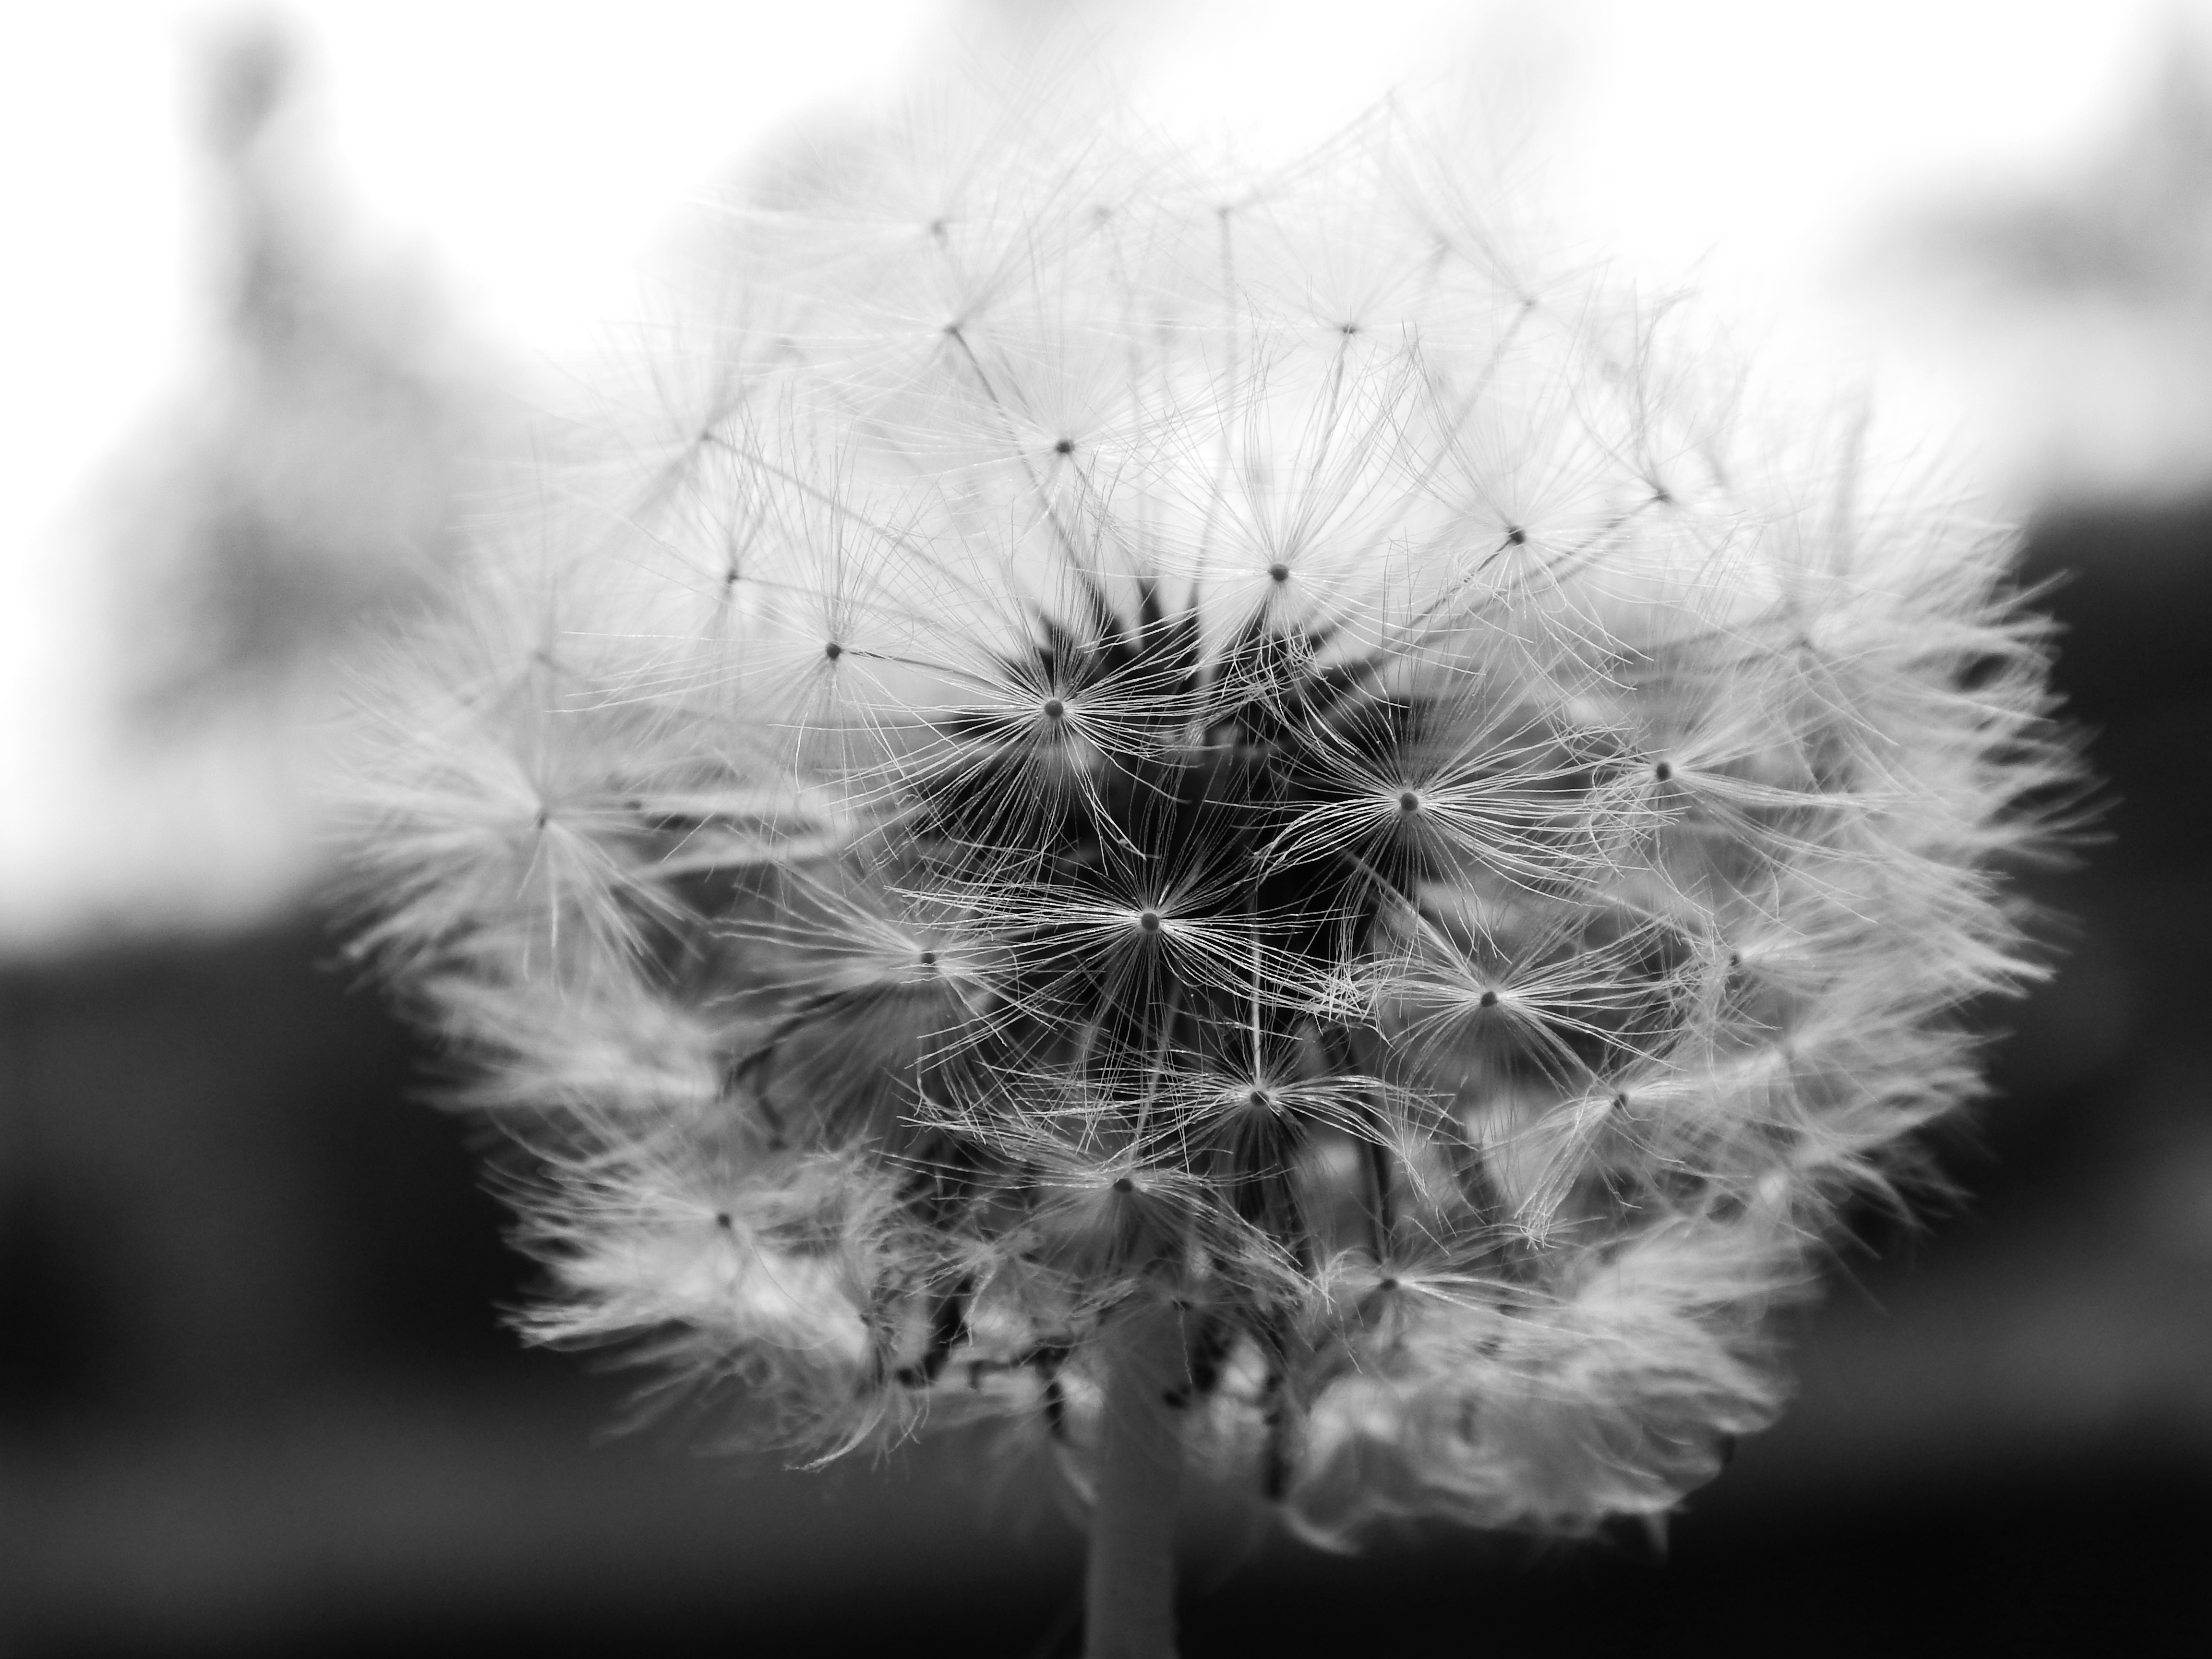
nature, black and white, plant, photography, dandelion, flower, spring, macro, botany, monochrome, flora, close up, dandelions, fluff, macro photography, flowering plant, daisy family, monochrome photography, plant stem, land plant